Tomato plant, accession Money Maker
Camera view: vertical (180 deg); turntable rotation: 330 degrees
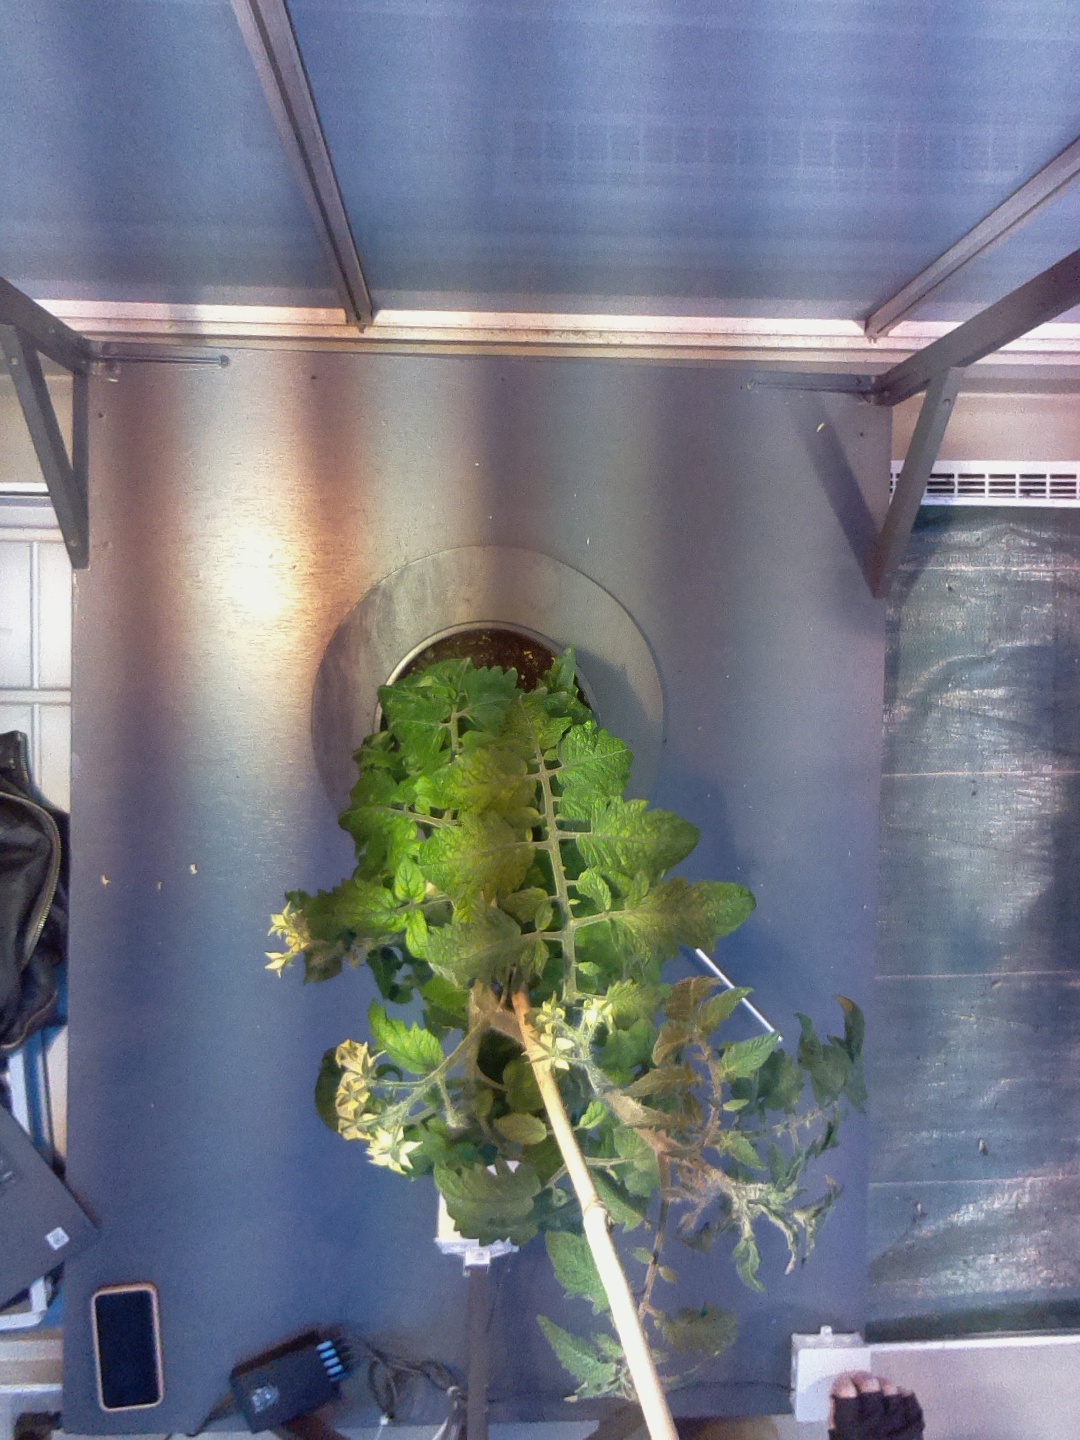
BBCH growth stage 67: Full flowering, 70%-80% of flowers open, more petals falling